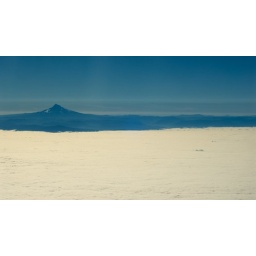
Mt. Hood and the surrounding landscape tower above the clouds, with Portland and the Columbia River valley below the cloud level.